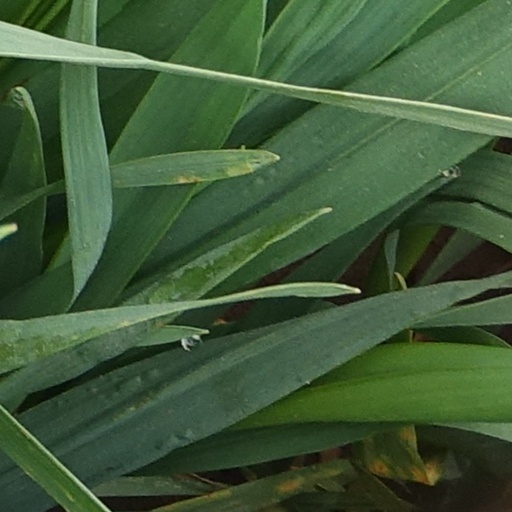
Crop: wheat